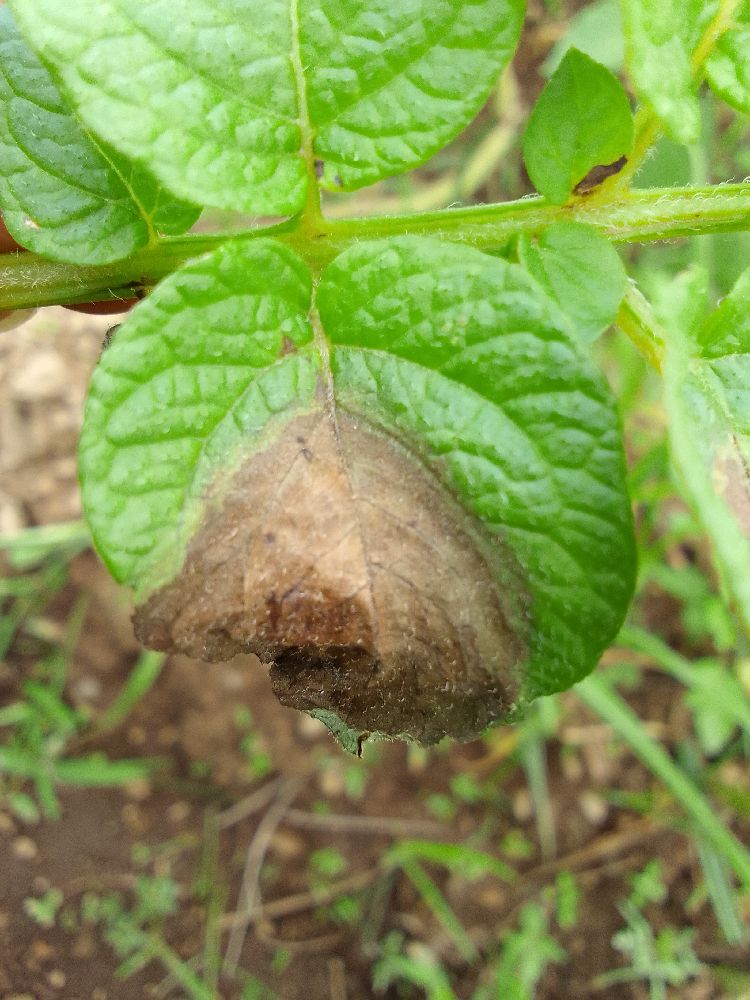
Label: Late blight